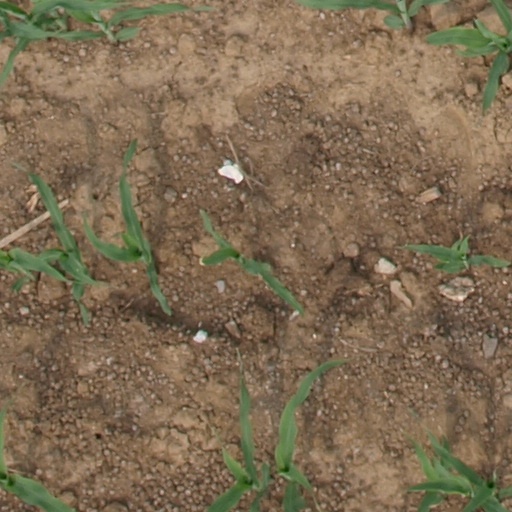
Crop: maize; corn